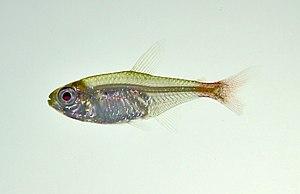
Hemigrammus stictus est l'un des nombreux Characidés du genre Hemigrammus.